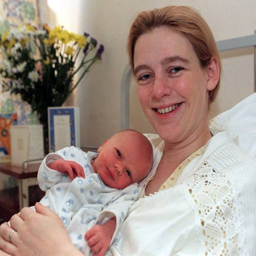
politician holds her new born son .